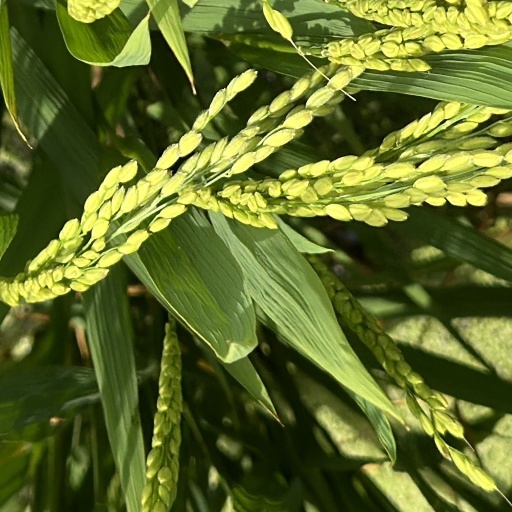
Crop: rice